Artistic development of Tom Thomson

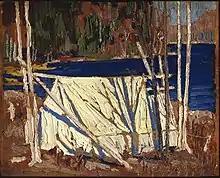
"The Tent", November 1915. McMichael Canadian Art Collection

Thomson's ventures to the wilderness of Ontario were major sources of inspiration in his art, writing in a letter to MacCallum that the beauty of Algonquin Park was indescribable. His early works, such as "Northern Lake" (1912–13) and "Evening" were not outstanding technically, yet they illustrate a particular talent for composition and colour handling. The sale of the former to the Ontario Government in March 1913 for $250 allowed him to spend more time in the summer and fall of 1913 sketching. MacCallum described the painting as a "picture [of] one of the small northern lakes swept by a north west wind; a squall just passing from the far shore, the water crisp, sparkingly blue & broken into short, white-caps—a picture full of light, life and vigour." Thomson's sketches from 1913 are often grey, but display greater colour handling than that seen in the earlier sketch of "Northern Lake". Most of these sketches are simple with a far off shore. Canvases like "Morning Cloud" and "Moonlight" use broken brushwork, a technique he likely learned from MacDonald and Jackson.